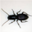
Label: beetle